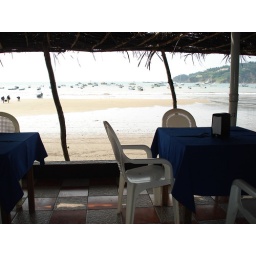
my table in the classroom